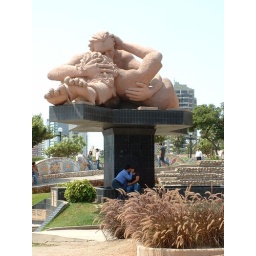
a lovely monument dedicated to the power of love. Located in the &amp;quot;park of love&amp;quot; on the Pacific coast of Miraflores, Lima, Peru.